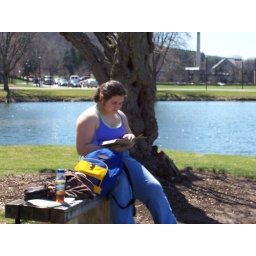
Me reading a book at the lake in colgate